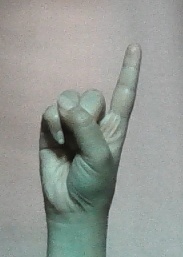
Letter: bb